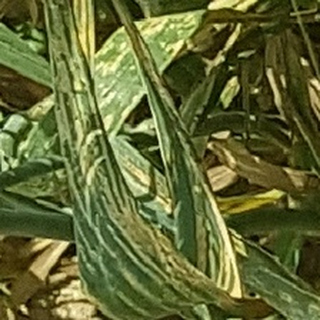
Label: wheat_yellow_rust